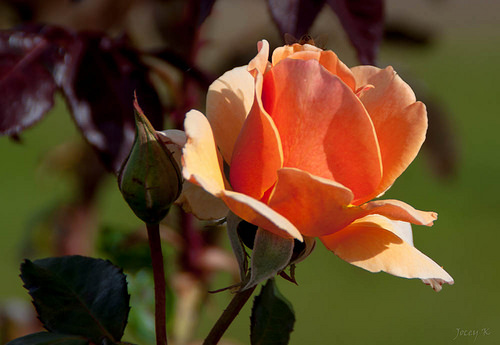
Flower: rose